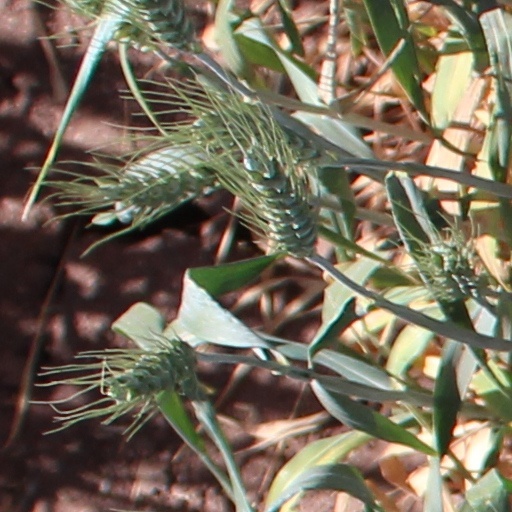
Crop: wheat